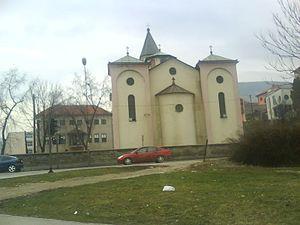
Zenica est une ville de Bosnie-Herzégovine située dans le canton de Zenica-Doboj et dans la Fédération de Bosnie-et-Herzégovine. Selon les premiers résultats du recensement bosnien de 2013, la ville intra muros compte 73 751 habitants et sa zone métropolitaine, appelée « Ville de Zenica », 115 134.
L'église de la Nativité-de-la-Mère-de-Dieu est située en Bosnie-Herzégovine, sur le territoire de la ville de Zenica et sur celui de la Ville de Zenica. Elle a été construite entre 1883 et 1885 et est inscrite sur la liste des monuments nationaux de Bosnie-Herzégovine.
La métropole de Dabro-Bosna est une circonscription de l'Église orthodoxe serbe. Elle est située en Bosnie-Herzégovine et son siège se trouve à Sarajevo. En 2006, elle est administrée par intérim par l'évêque Grigorije.